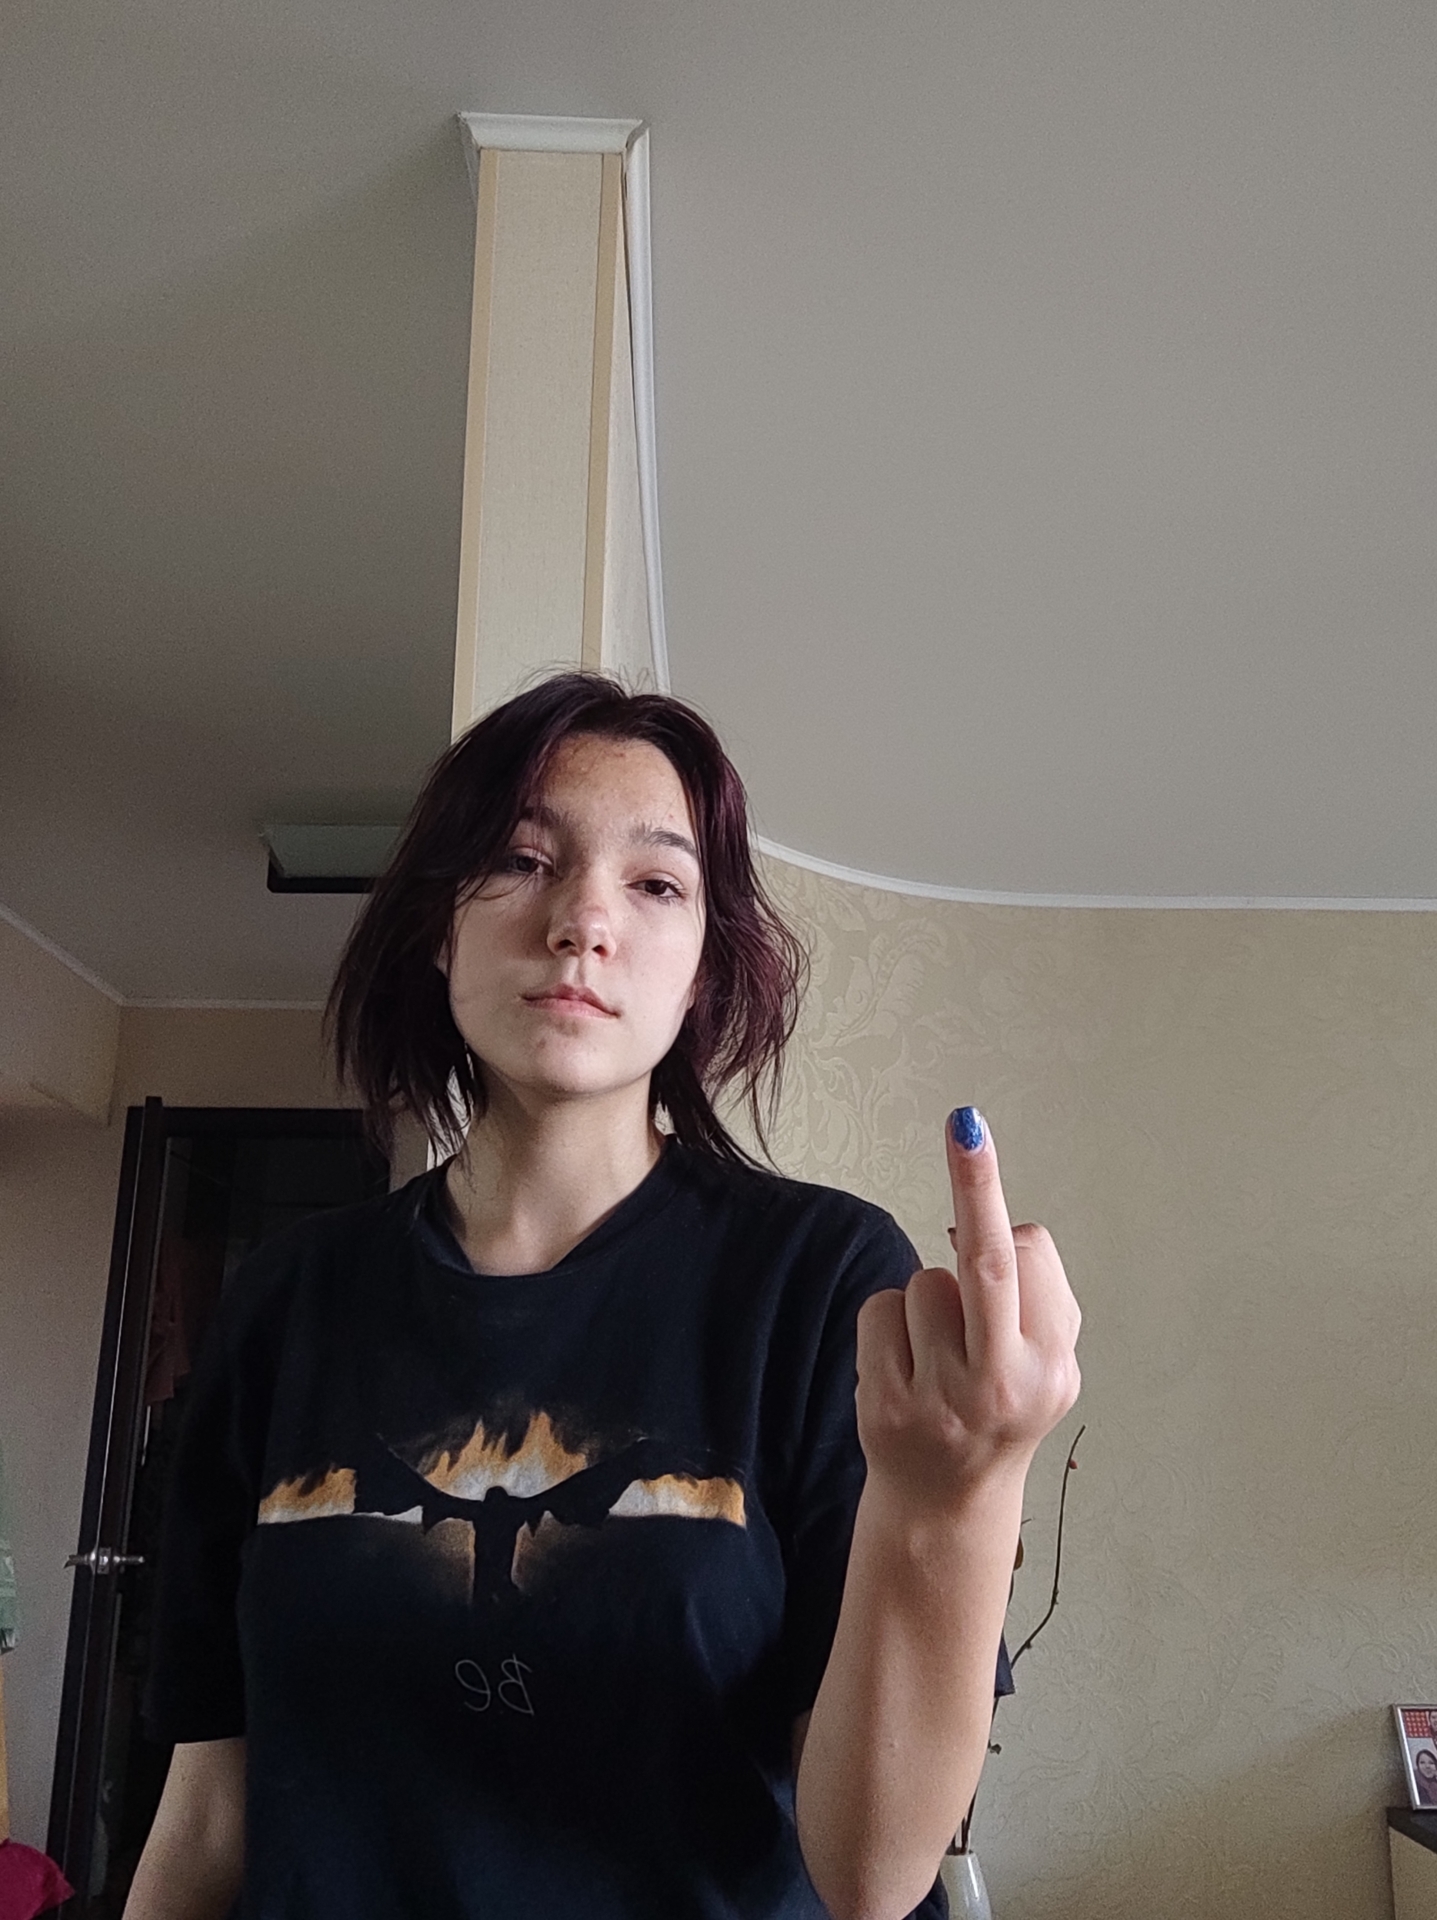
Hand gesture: middle_finger